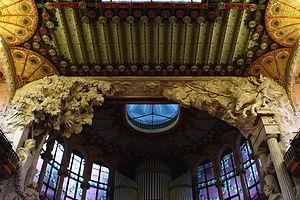
Le palais de la musique catalane est une salle de concert située dans le quartier Saint-Pierre de Barcelone. C'est l'œuvre de Lluís Domènech i Montaner, l'un des principaux représentants du modernisme catalan. Les travaux se déroulent de 1905 à 1908 et font appel à des structures avancées telles que l'utilisation de nouveaux profils laminaires : il s'agit d'une structure métallique centrale stabilisée par des contreforts et des voûtes d'inspiration gothique. L'architecte innove par l'utilisation de murs-rideaux et fait appel à une grande variété de techniques artistiques : sculptures, mosaïques, vitraux et ferronneries.